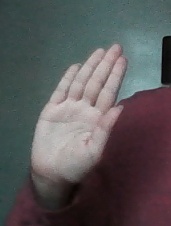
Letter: seen